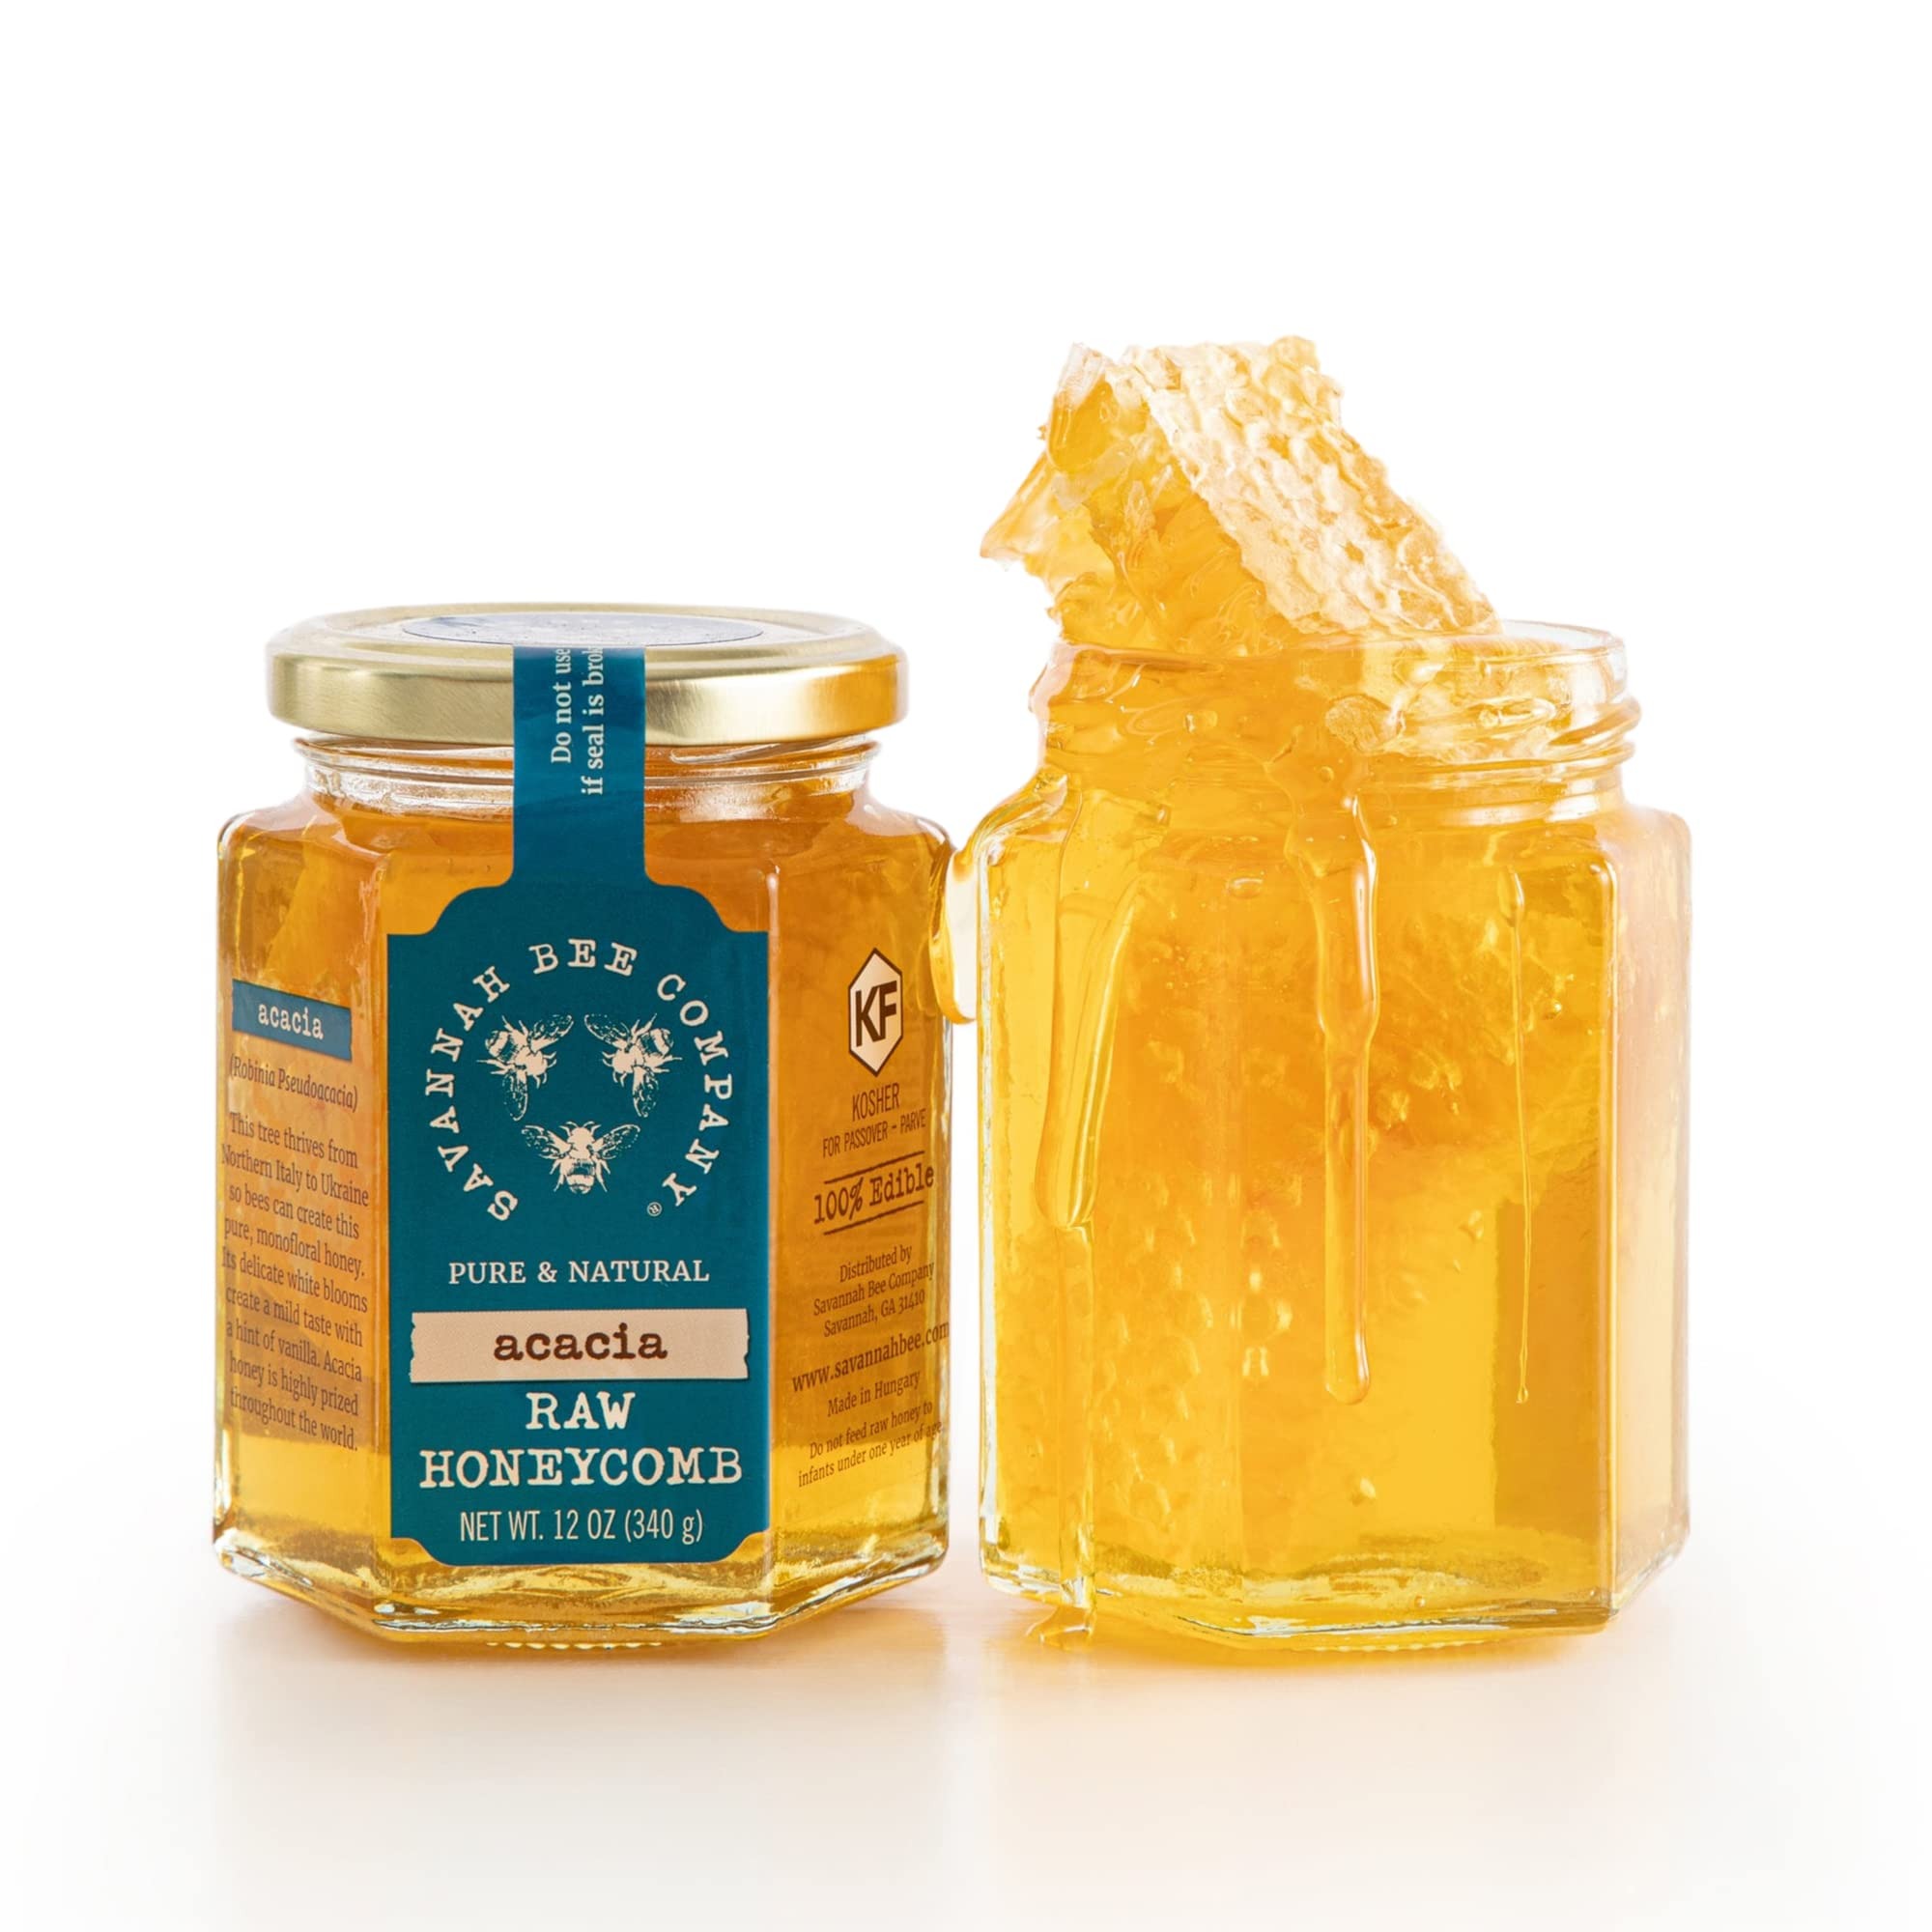
Item Name: Savannah Bee Company Pure Raw Acacia Honeycomb - All Natural, Unfiltered Honeycomb (12 Ounce Hexjar)
Bullet Point 1: RAW HONEY - Enjoy the miracle of honey in its most natural state with a gorgeous hunk of raw honeycomb sourced from Hungary.
Bullet Point 2: ALL NATURAL - Spread it on warm bread, plop into salads, or just dig in with a spoon—yes, you can eat the wax!
Bullet Point 3: 100% PURE - The walls of honeycomb’s hexagonal cells are only .002-inch thick but can support 25 times their own weight.
Bullet Point 4: KITCHEN ESSENTIAL - The honey comb has a more complex flavor than natural honey. Eat it raw, drip the organic honey as a toast spread, crush it over fruits or ice cream, or enjoy with brie cheese.
Product Description: Introducing Pure Raw Acacia Honeycomb by Savannah Bee. Carefully sourced from the lush forests of Hungary, this honeycomb is expertly crafted from the natural nectar of acacia trees, renowned for producing honey of exceptional quality. Each piece of honeycomb is meticulously hand-cut and sealed to ensure its unparalleled freshness upon arrival. Our unwavering commitment to delivering the finest organic honeycomb ensures a remarkable experience, right at your doorstep. The honeycomb comes conveniently in a tray, providing easy handling and storage. Indulge in the pure essence of nature with our 100% pure honeycomb, unfiltered to preserve its natural goodness. Immerse yourself in the unique, light, and subtle flavors that make this honeycomb truly exceptional. Unlike other honeycombs, our product has a reduced tendency to crystallize, maintaining its smooth and velvety texture. However, if desired, a gentle immersion in warm water effortlessly restores its delightful consistency. Beyond its remarkable taste, our honeycomb offers a wealth of nutritional benefits. Packed with rich and complex vitamins, it serves as a wholesome addition to your daily diet, promoting overall well-being and vitality. Discover the versatility of our honeycomb, adding a new dimension to your culinary creations. Whether enjoyed straight from the comb, delicately drizzled over your favorite toast, or crushed over fresh fruits or indulgent ice cream, its intricate flavor profile elevates every dish. For an exquisite gourmet pairing, savor it alongside Brie cheese, where the contrasting flavors harmoniously intertwine. Immerse yourself in the natural goodness of our unfiltered honeycomb, conveniently presented in a tray for easy handling and storage. Add a touch of unparalleled flavor and luxury to your favorite dishes with our exceptional honeycomb.
Value: 12.0
Unit: Ounce

Price: 28